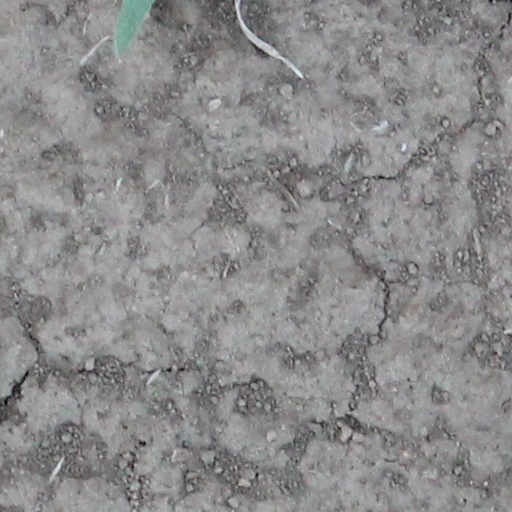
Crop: wheat